Cold seep

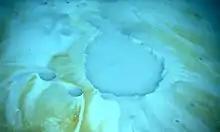
These craters mark the formation of brine pools, from which salt has seeped through the seafloor and encrusted the nearby substrate.

Types of cold seeps can be distinguished according to the depth, as shallow cold seeps and deep cold seeps. Cold seeps can also be distinguished in detail, as follows: